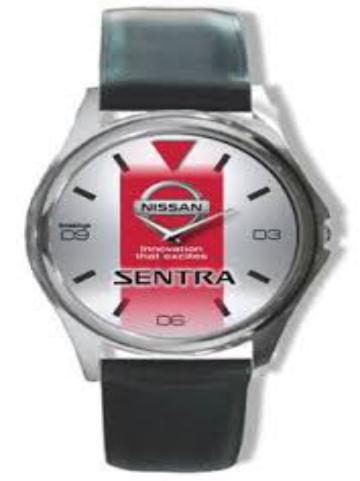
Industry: Transportation